List of birds of New York (state)

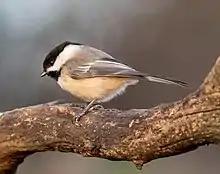
Black-capped chickadee in Green-Wood Cemetery

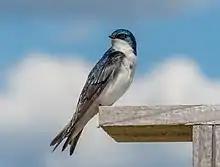
Tree swallow in Jamaica Bay Wildlife Refuge

The family Corvidae includes crows, ravens, jays, choughs, magpies, treepies, nutcrackers, and ground jays. Corvids are above average in size among the Passeriformes, and some of the larger species show high levels of intelligence. Six species have been recorded in New York.